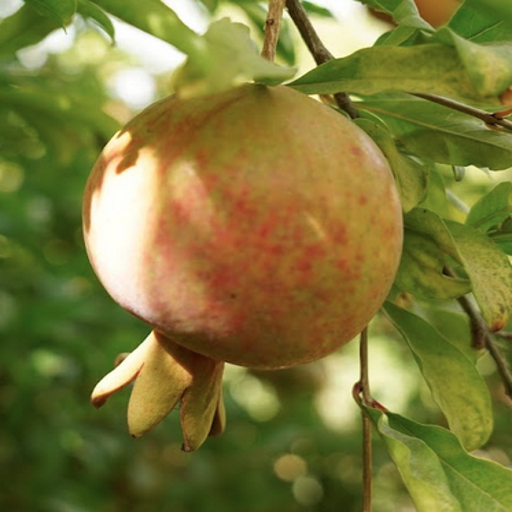
Label: Healthy